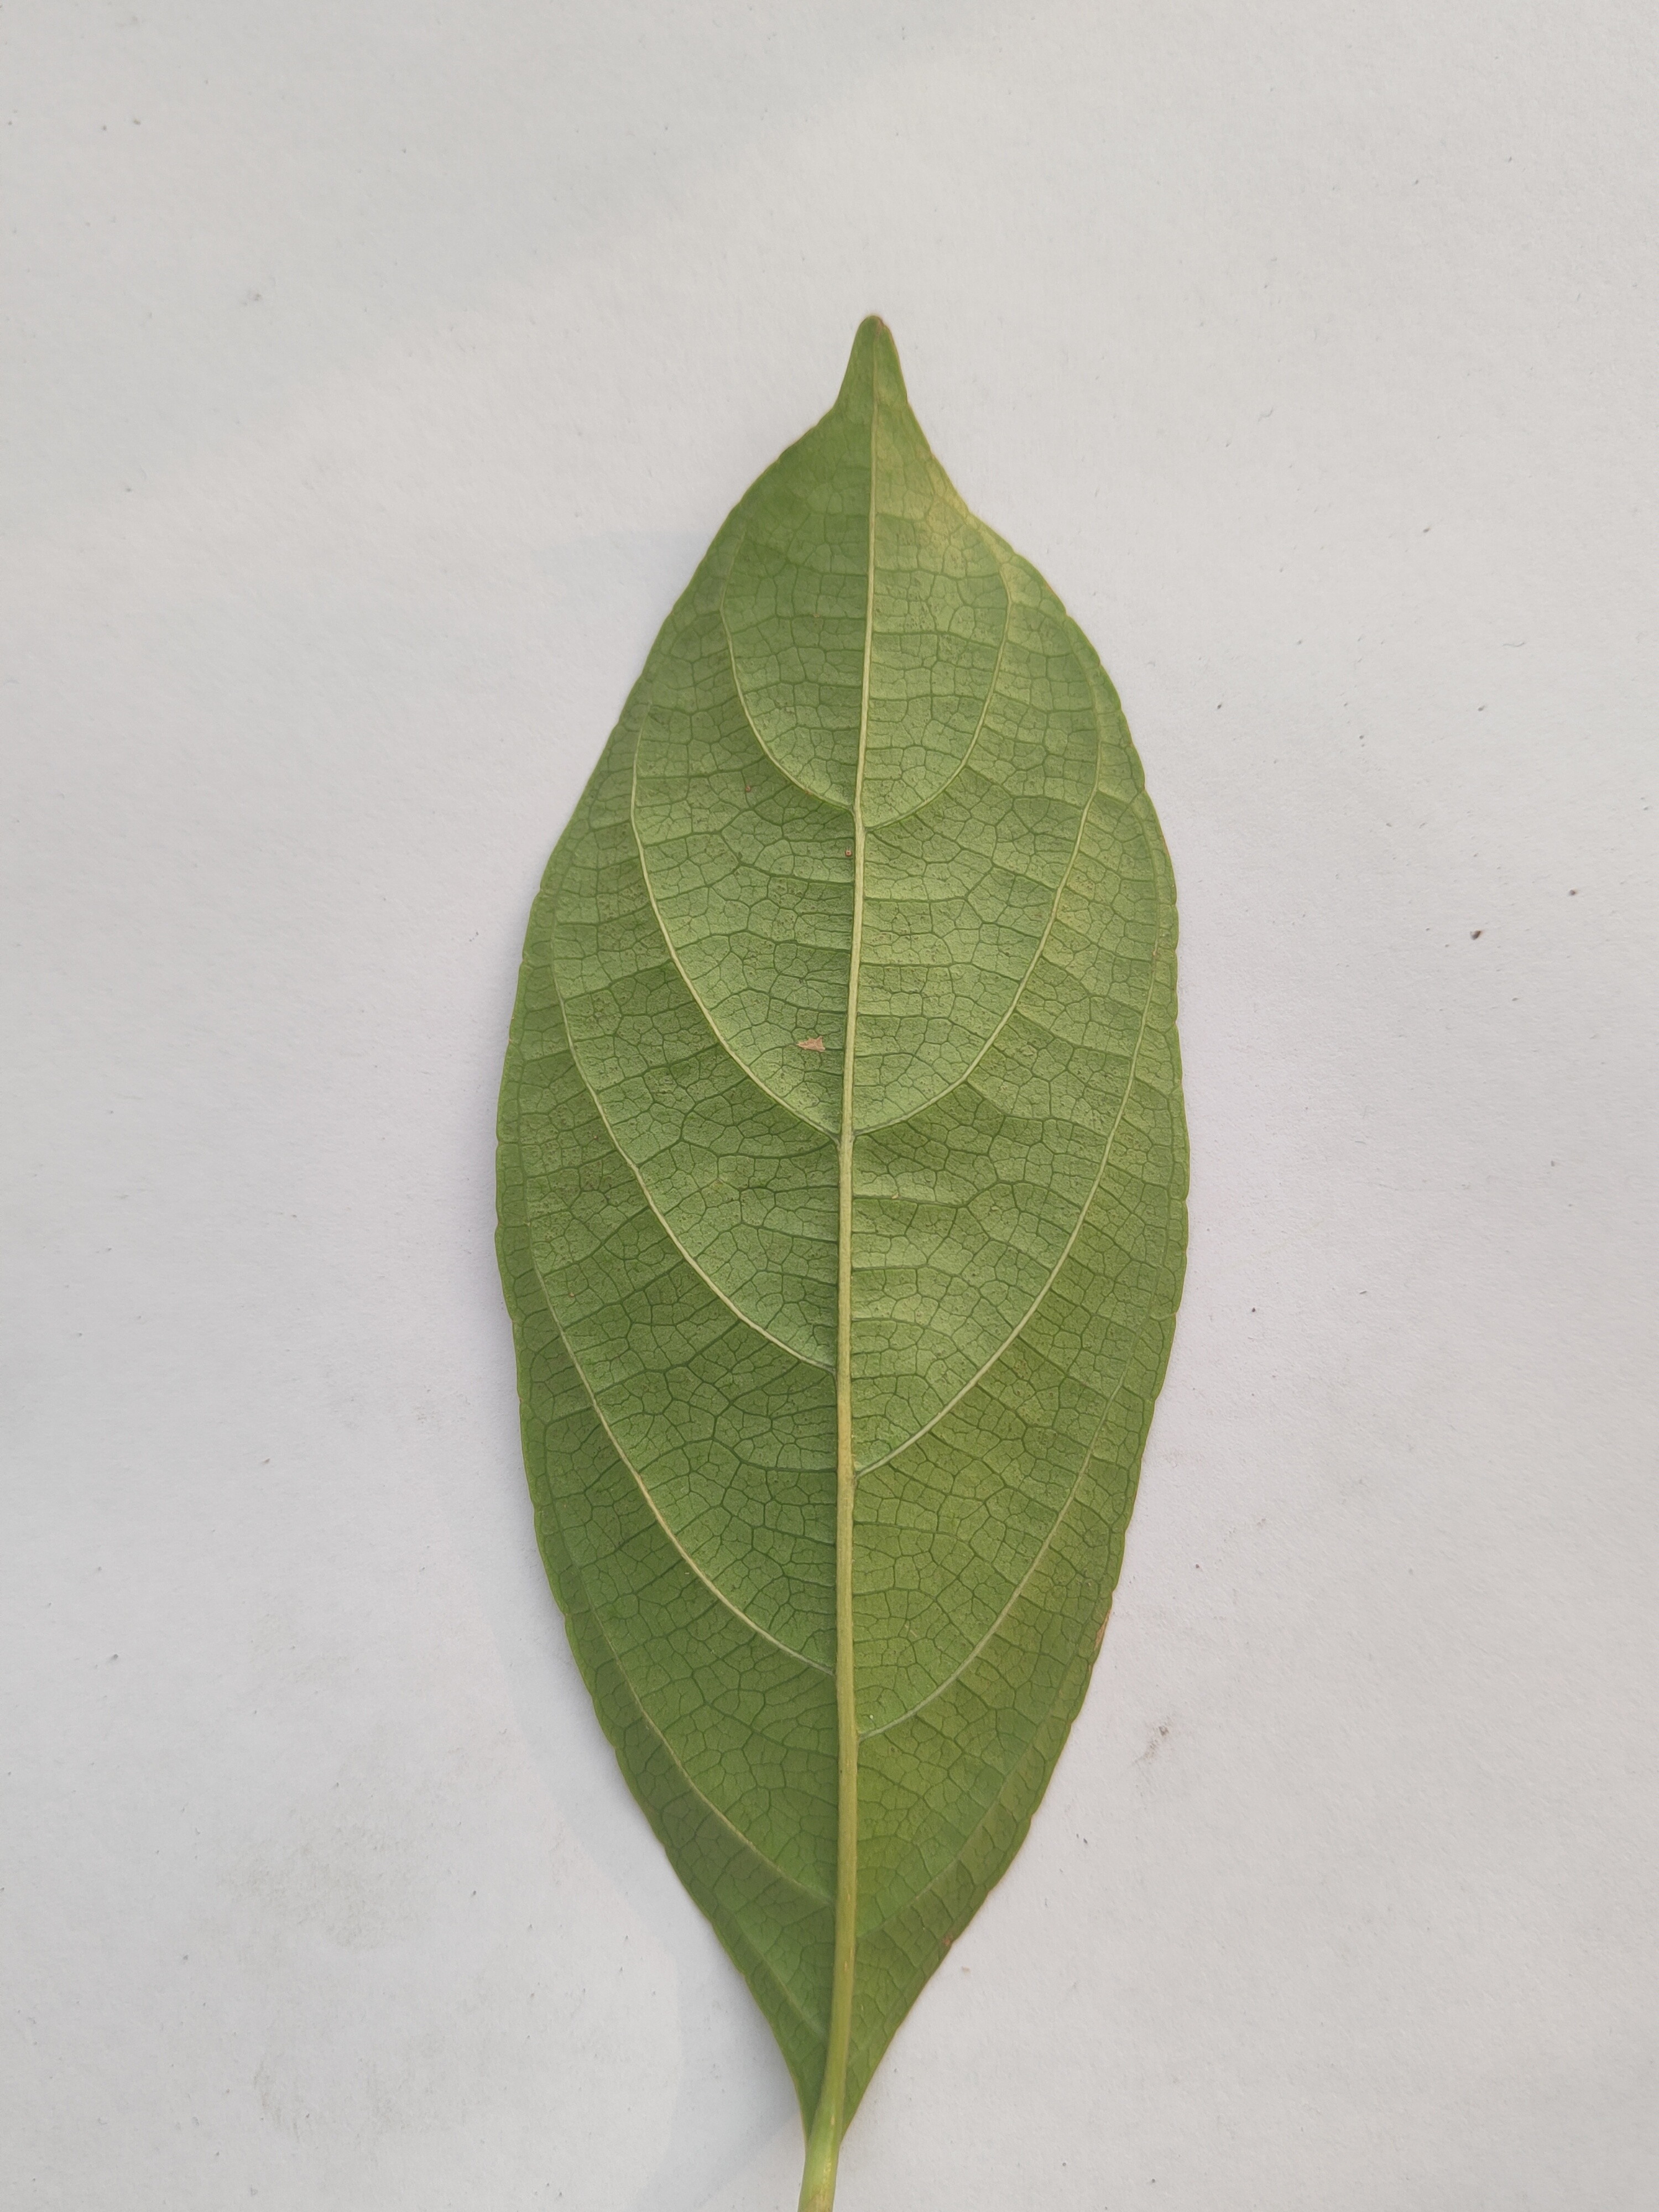
Leaf variety: Lotkon